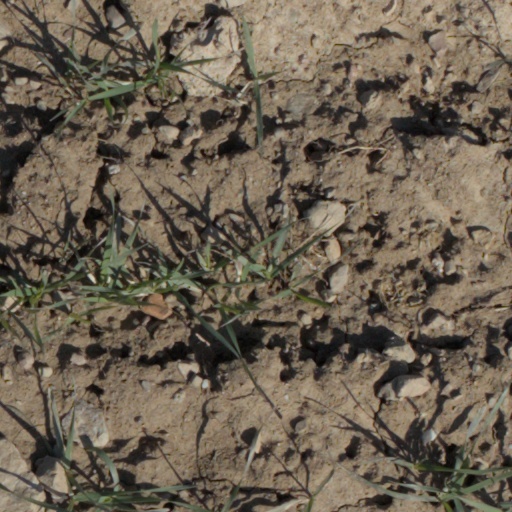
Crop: wheat